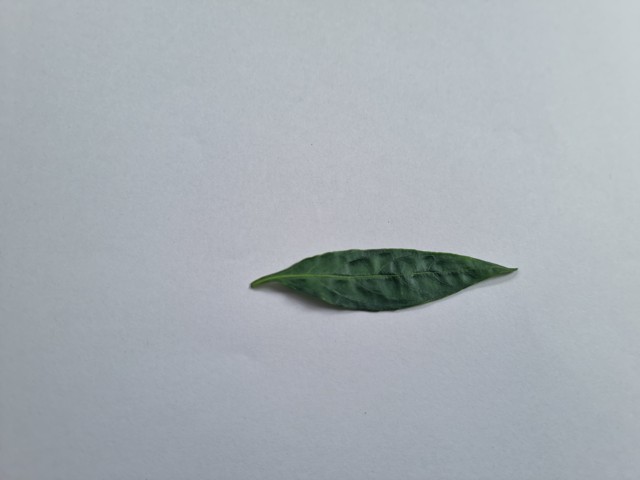
Plant: kalomegh